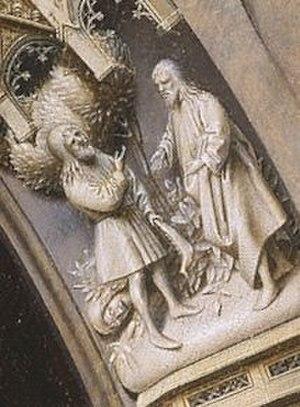
Petrus Christus Nativité de Washington
La Nativité est un tableau du peintre primitif flamand Petrus Christus, daté entre 1450 et 1465, et conservé à la National Gallery of Art de Washington DC, aux États-Unis depuis 1937. Ce panneau, de grandes dimensions comparé aux autres tableaux du peintre, est considéré comme l’une des œuvres les plus achevées de l’artiste. Pour la distinguer d'autres « Nativités », on l'appelle la Nativité de Washington.